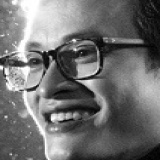
ca sĩ Hà Anh Tuấn